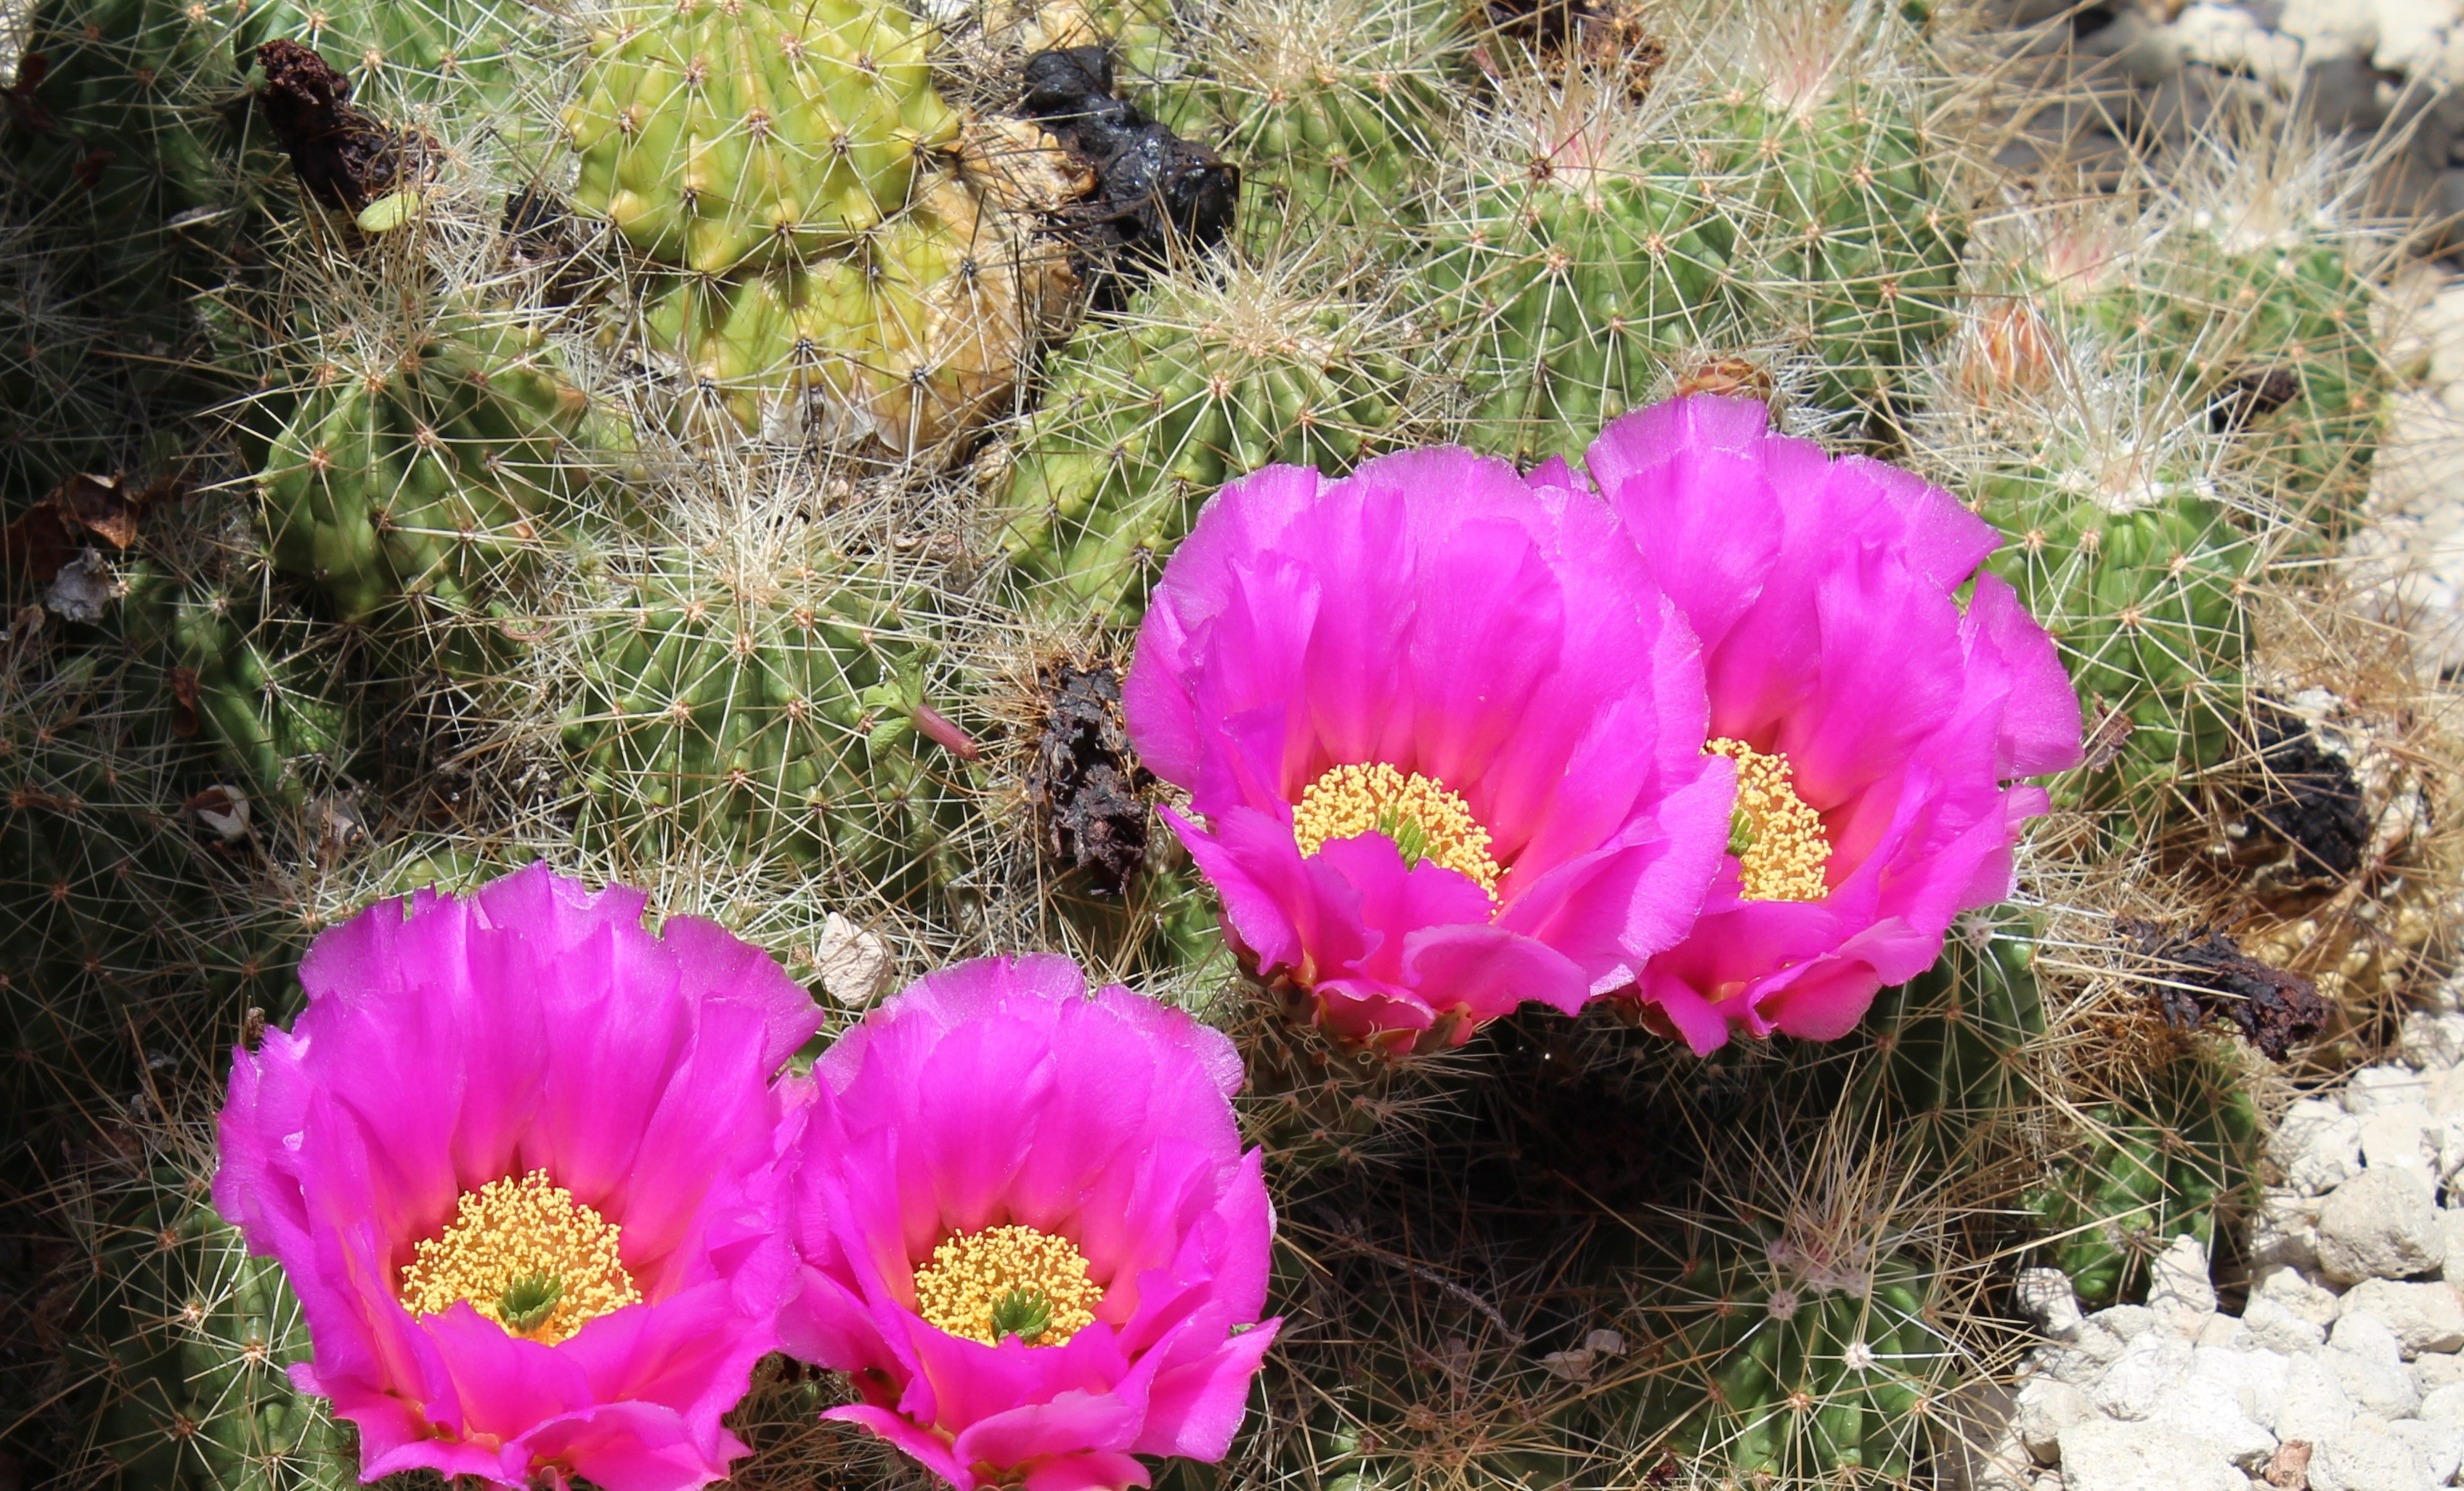
blossom, cactus, plant, flower, bloom, botany, pink, close, flora, wildflower, pigface, caryophyllales, flowering plant, prickly pear, cactus flower, annual plant, land plant, hedgehog cactus, ice plant family